Andorra–Spain border

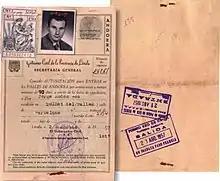
Entry permit for a Spaniard, issued in Lleida, 1957

The border begins in the west at the Andorra-France-Spain tripoint. It then follows a generally south-eastern direction, later turning northeast to the eastern Andorra-Spain-France tripoint. The dividing line between the two countries goes through high mountain areas, often over , and passes close to the highest point of Andorra, the peak of Coma Pedrosa. It also borders the Madriu-Perafita-Claror Valley, the only UNESCO World Heritage Site in Andorra.